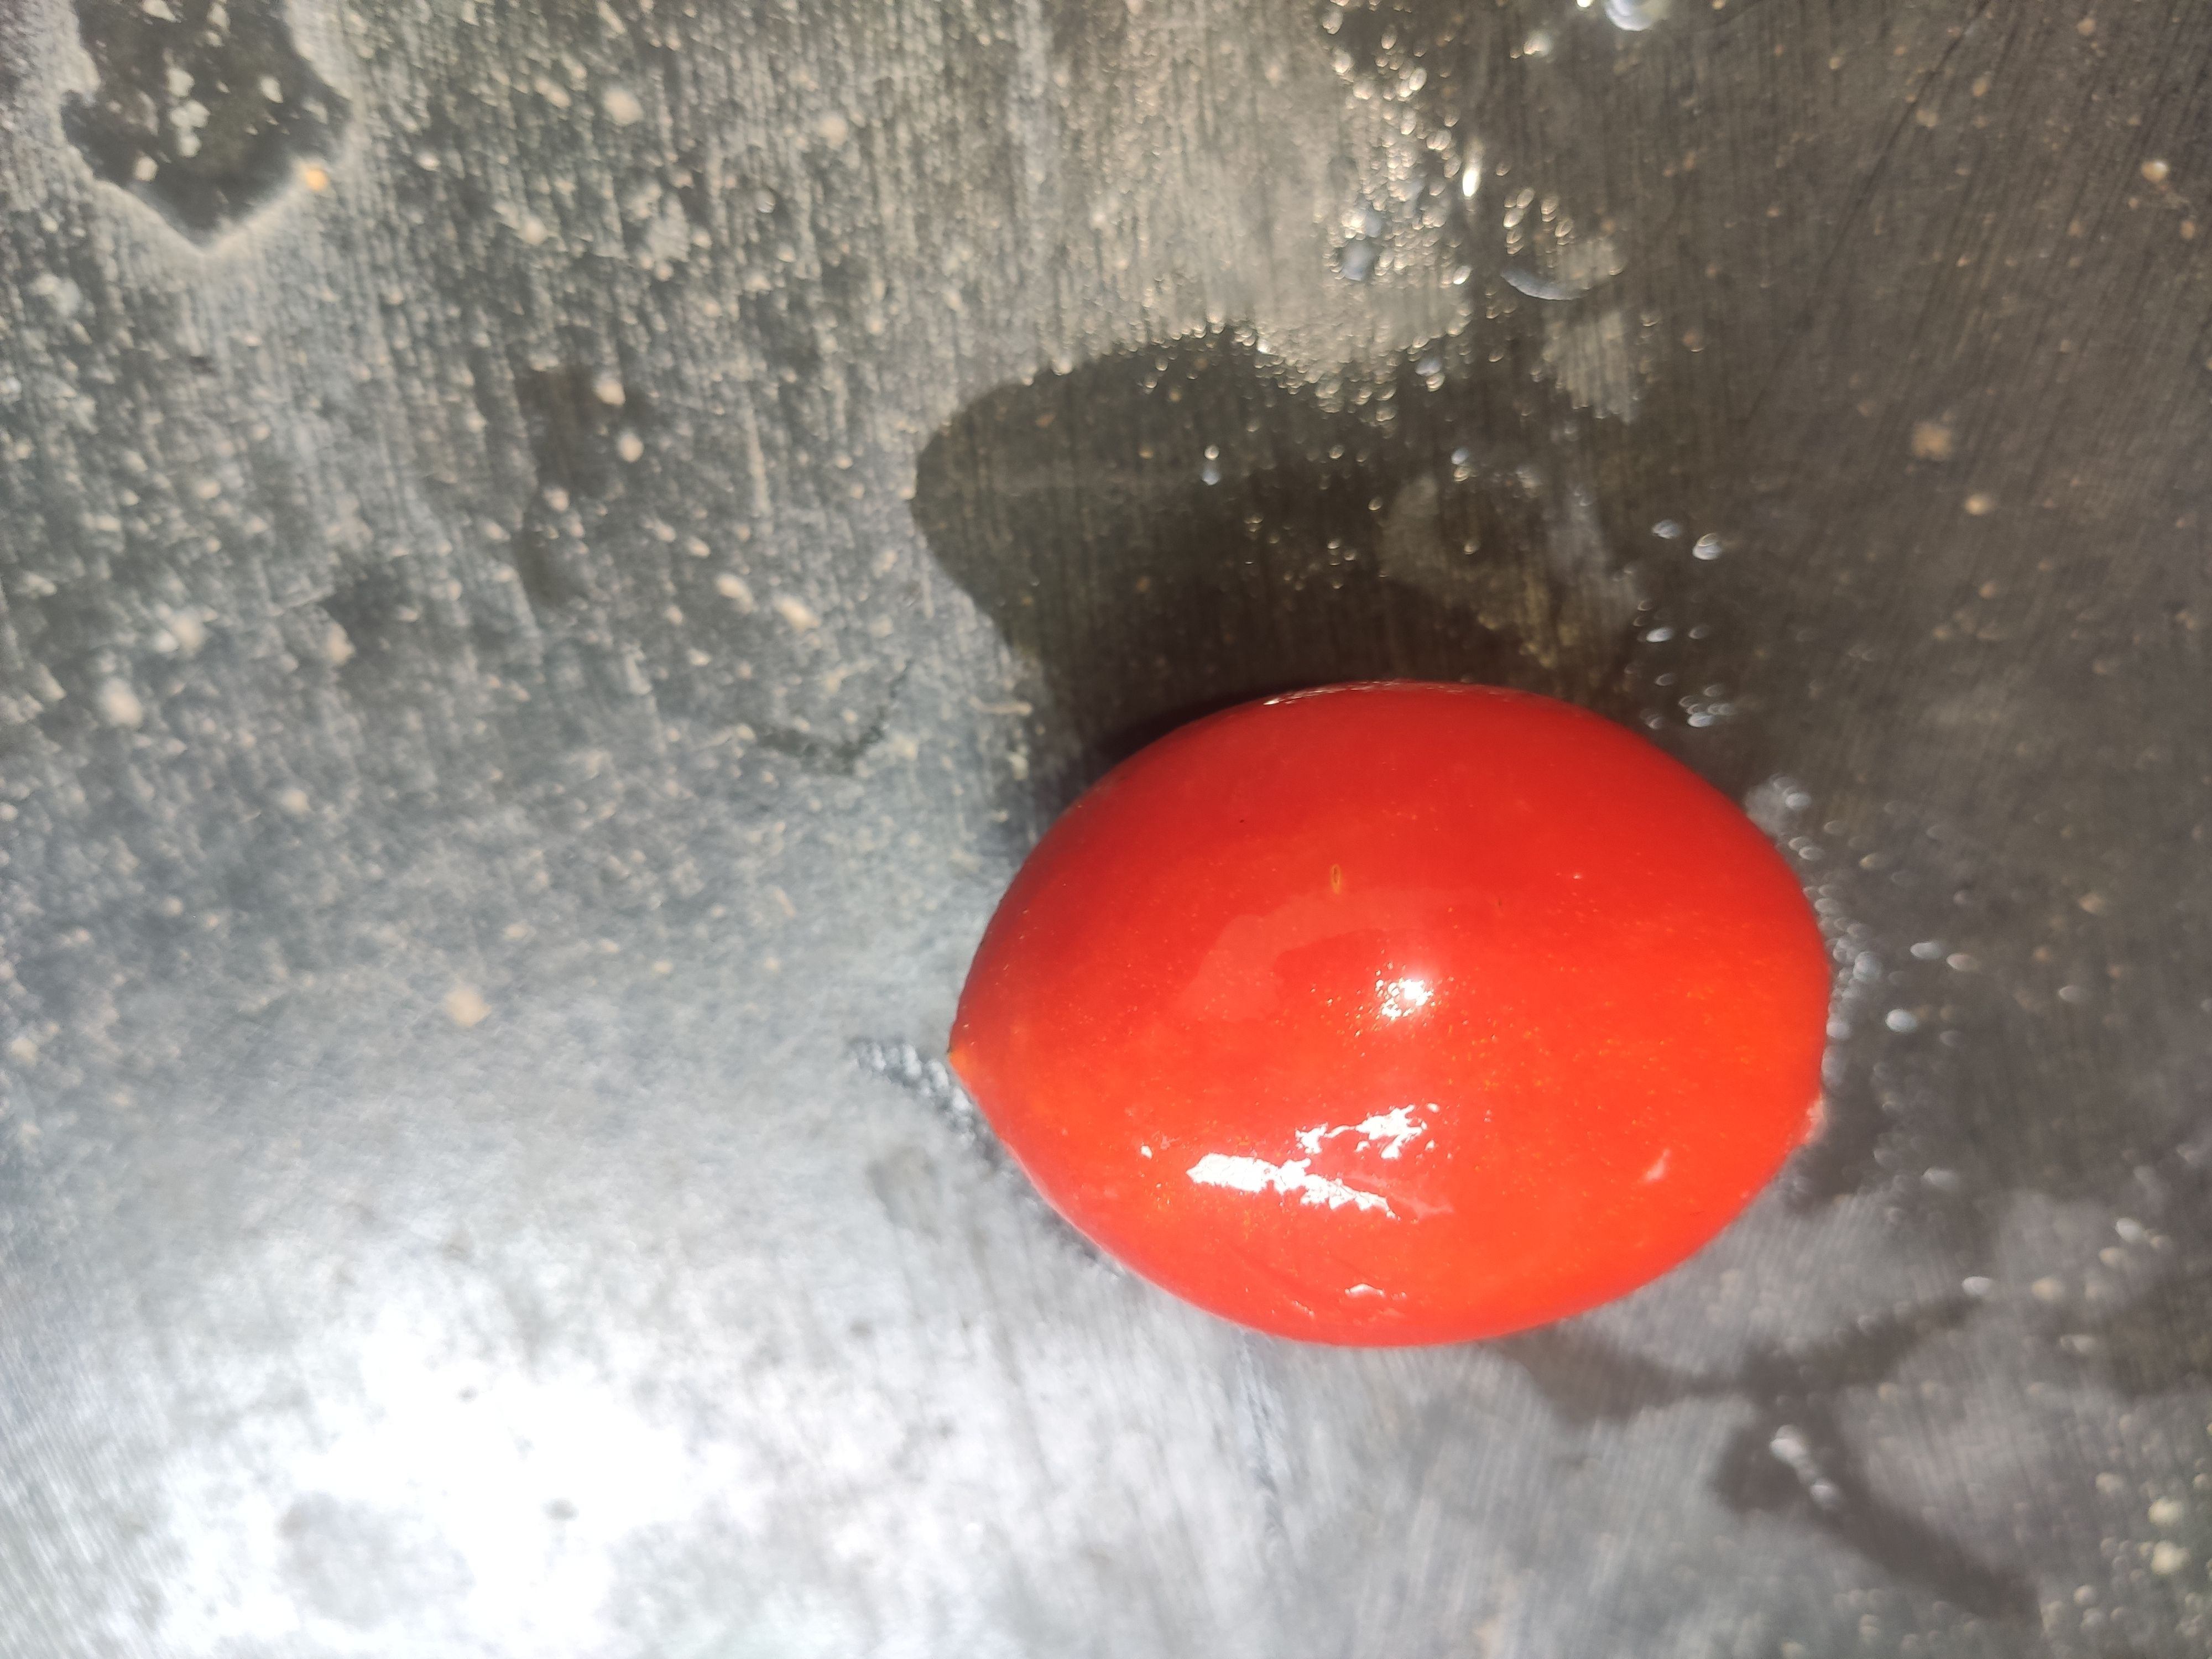
Fruit: tomatoes
Grade: 2nd-grade